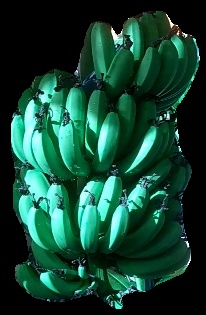
Variety: pachbale
Grade: grade1